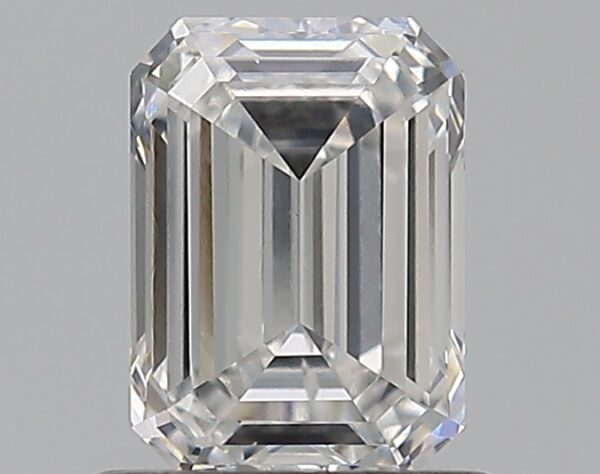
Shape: emerald
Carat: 0.82
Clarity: SI1
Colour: F
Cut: EX
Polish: EX
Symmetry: VG
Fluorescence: N
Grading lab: GIA
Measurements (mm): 6.21 x 4.49 x 2.92